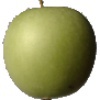
Label: Apple Granny Smith 1